History of Paris Saint-Germain FC

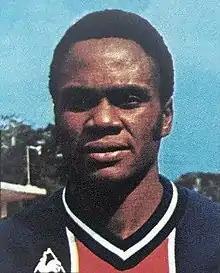
François M'Pelé, one of PSG's best strikers in the 1970s.

Despite an ambitious recruitment drive in the 1975–76 season, which included the signing of established players such as Humberto Coelho and Jean-Pierre Tokoto, the league campaign ended in a lowly 14th-place finish, marked by a rift between manager Fontaine and captain Dogliani. Fontaine, who had replaced Vicot earlier in the season, stripped Dogliani of the captain's armband. On the bright side, PSG reached the quarterfinals of the Coupe de France for the third consecutive season. The club also inaugurated its first PSG Youth Academy center in November 1975 at the Camp des Loges. Jean-Marc Pilorget and Thierry Morin were among the first players to come through the academy, making their professional debuts against Stade de Reims in December 1975.